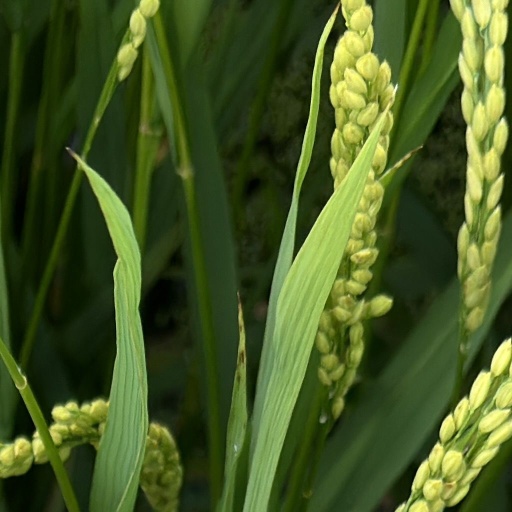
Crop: rice